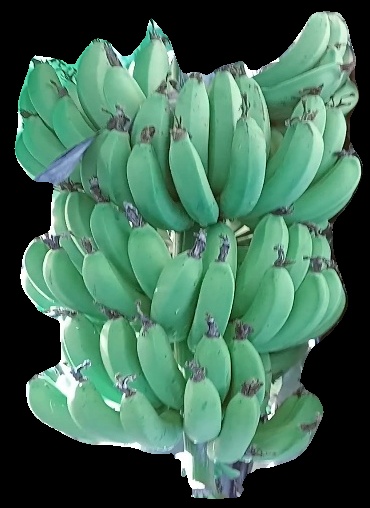
Variety: pachbale
Grade: grade1